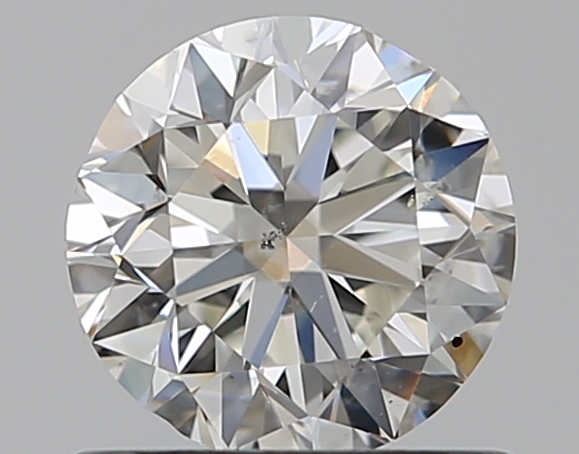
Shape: round
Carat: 0.7
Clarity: SI2
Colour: J
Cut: VG
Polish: EX
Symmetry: VG
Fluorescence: F
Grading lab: GIA
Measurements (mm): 5.47 x 5.56 x 3.54